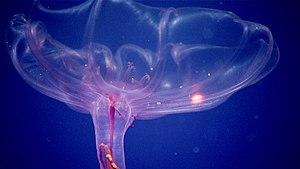
Pelagothuria natatrix, unique représentant du genre Pelagothuria, est une espèce d'holothuries abyssales de l'ordre des Elasipodida. Cette holothurie est remarquable car elle vit en nageant en pleine eau, à la manière des méduses avec lesquelles elle partage de nombreuses caractéristiques.